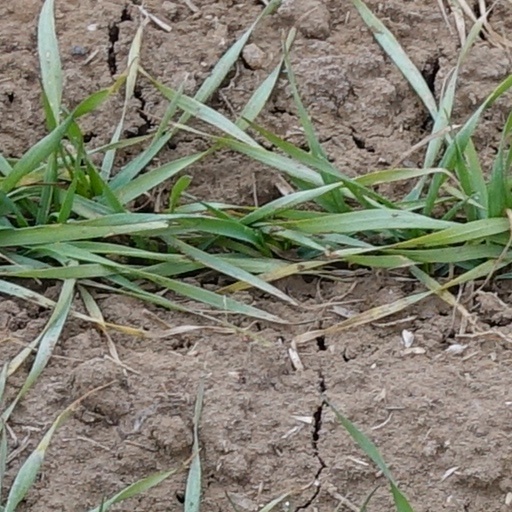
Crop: wheat